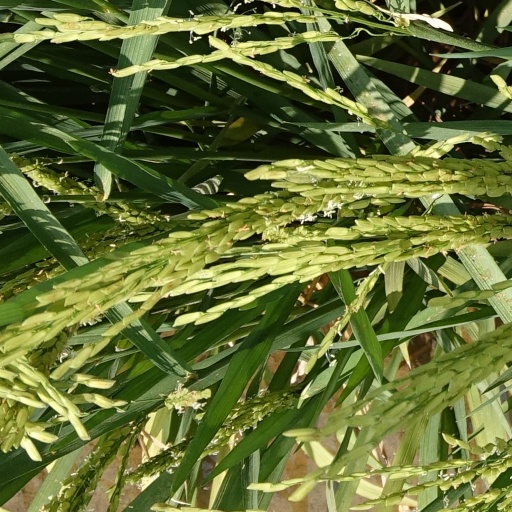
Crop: rice